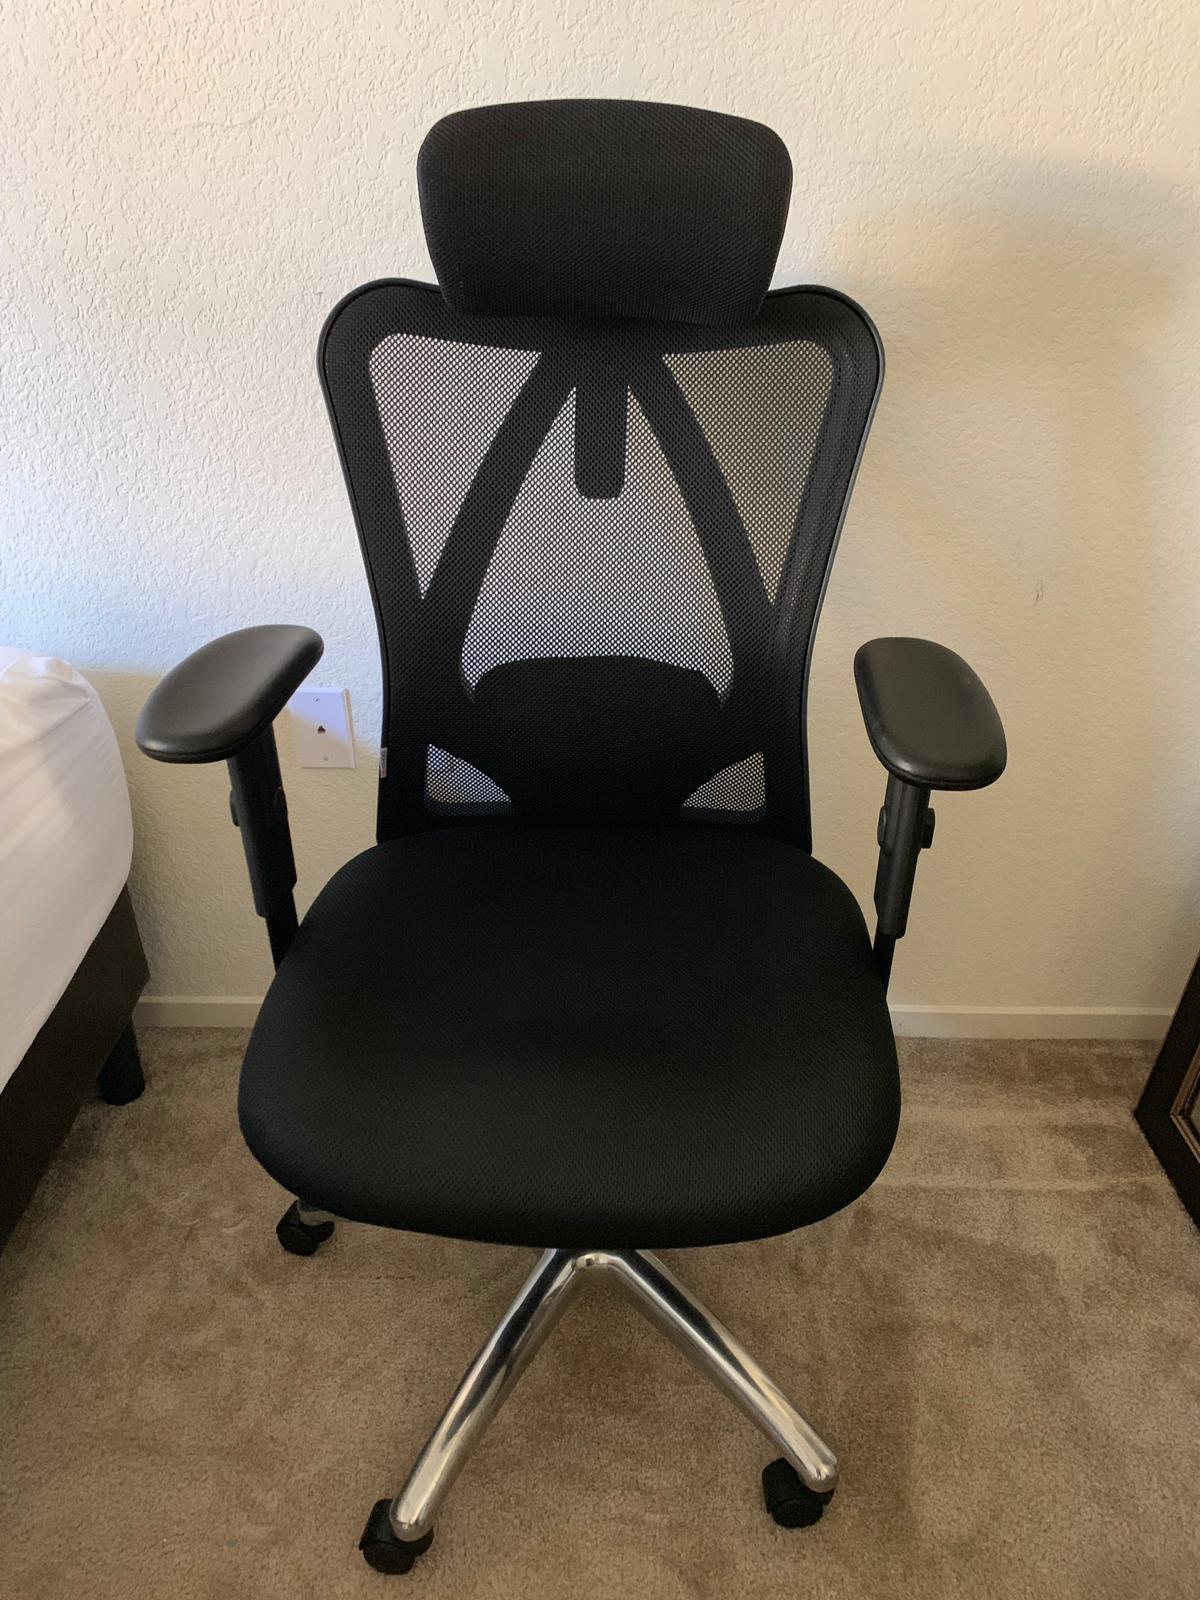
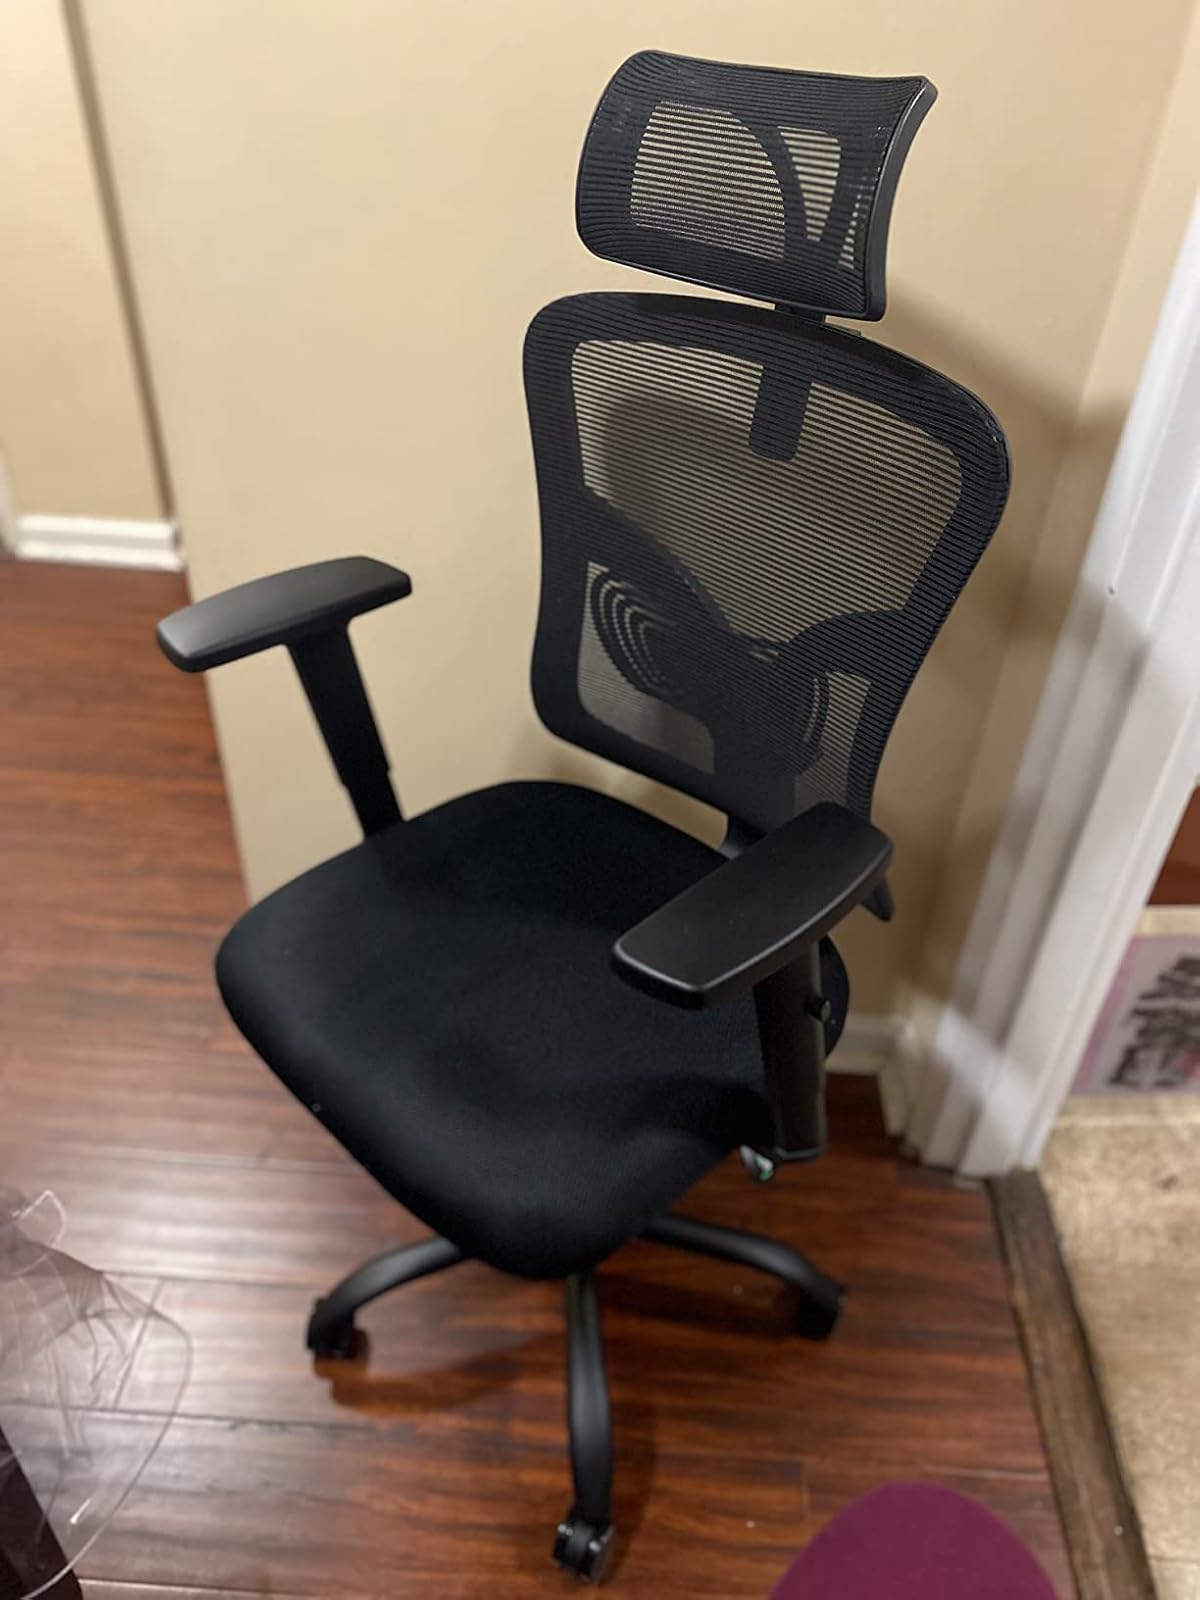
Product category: items_chair
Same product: no